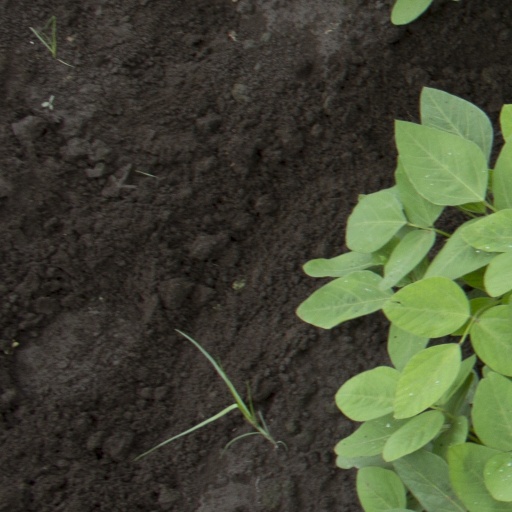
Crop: soybean